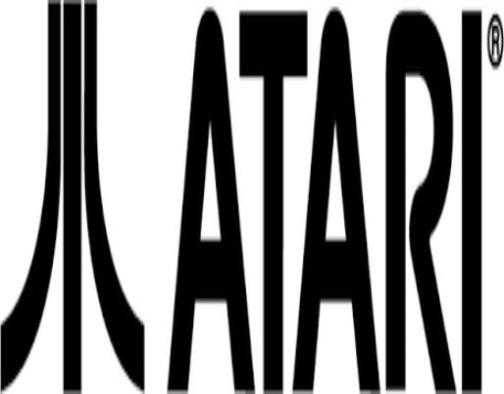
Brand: atari 2600-2
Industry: Clothes